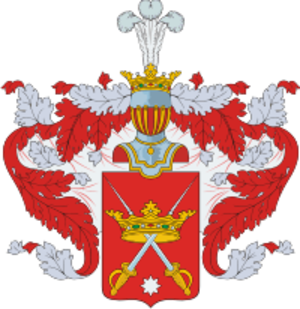
Nikolaï Zakharovitch Khitrovo, né en 1779 et mort en 1826, est un général de division russe.